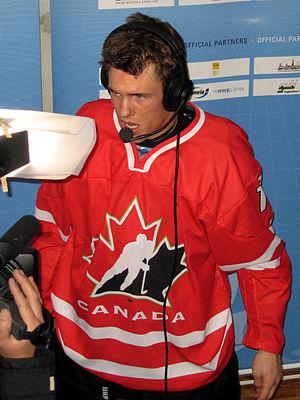
Nick Cousins est un joueur professionnel canadien de hockey sur glace. Il évolue au poste de centre.